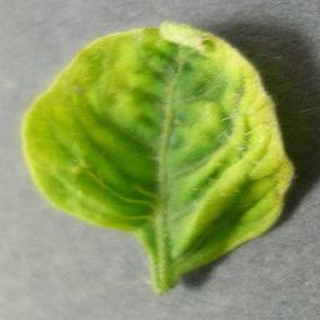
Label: tomato_yellow_leaf_curl_virus